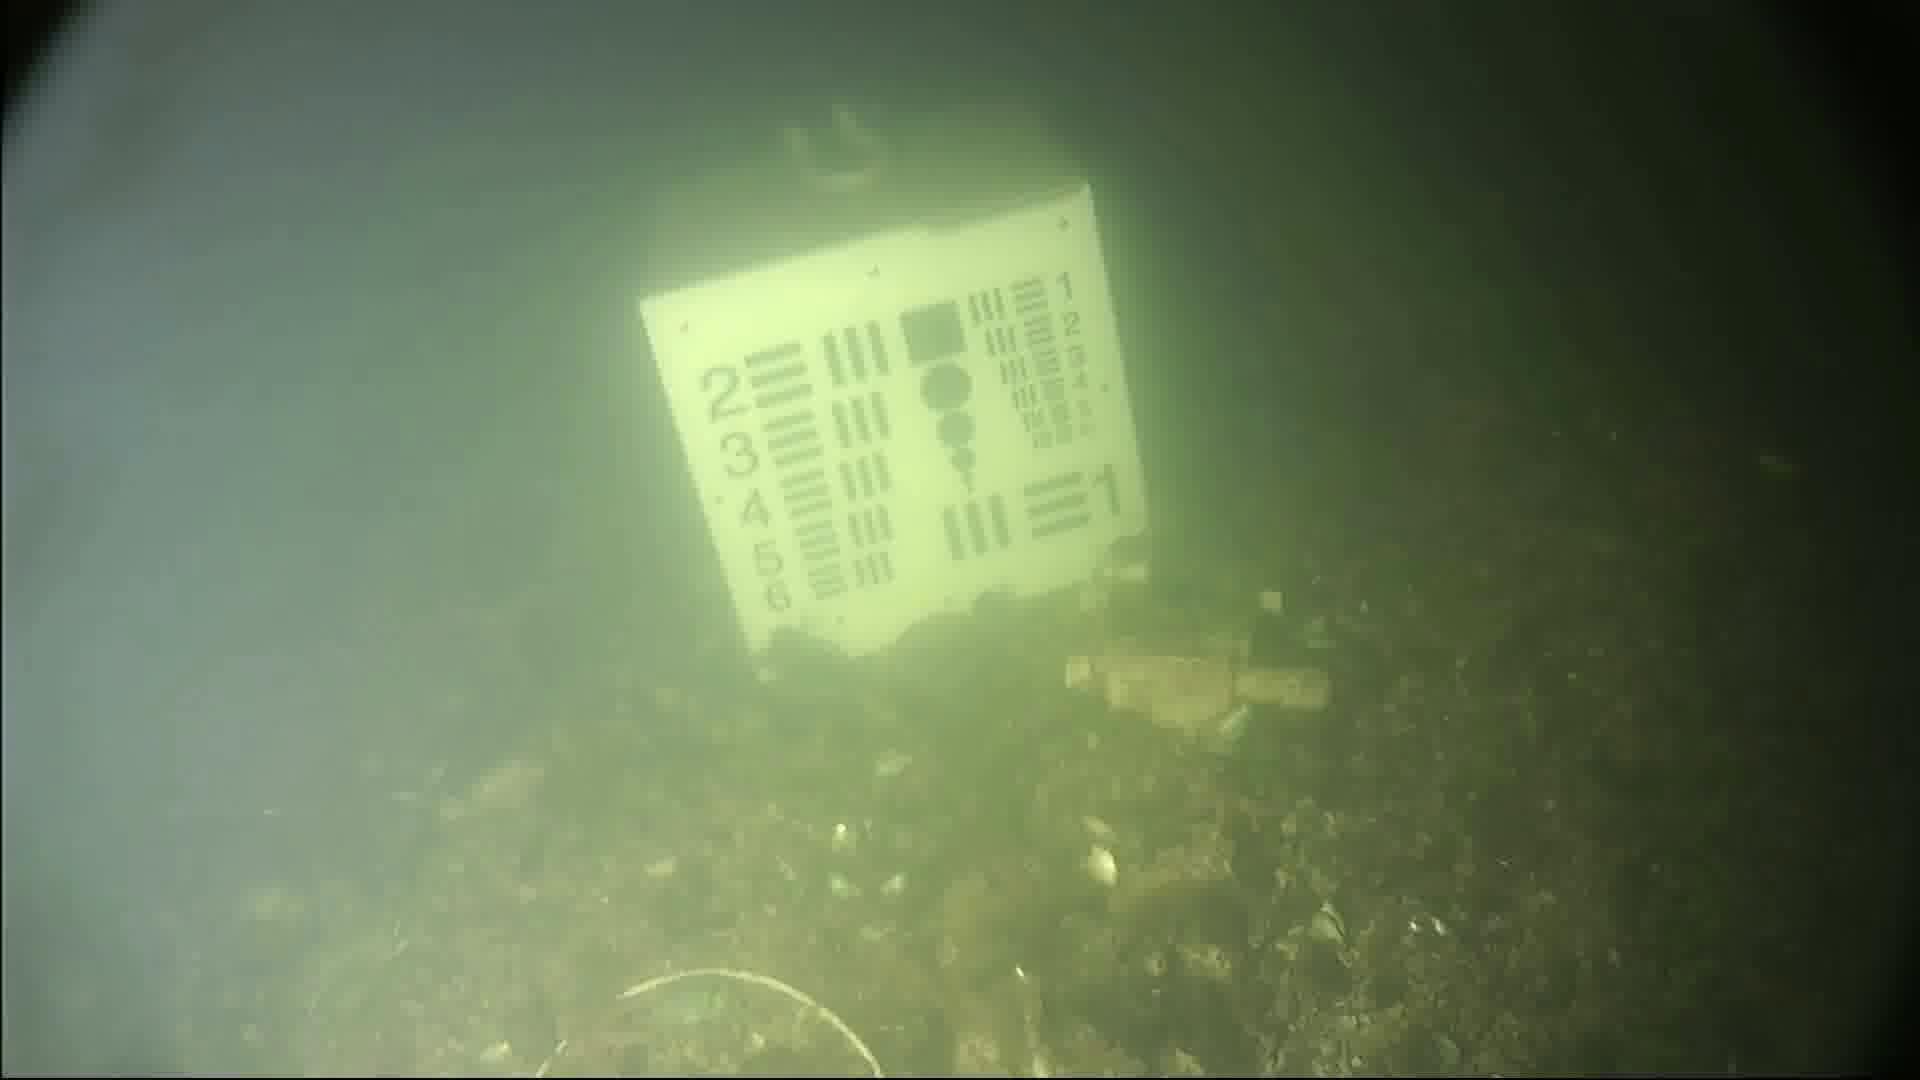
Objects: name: starfish
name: crab